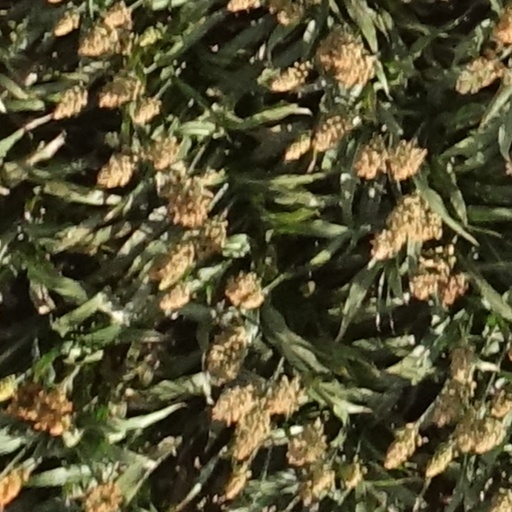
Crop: sorghum